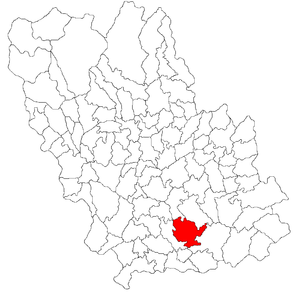
Dumbrava est une commune roumaine du județ de Prahova, dans la région historique de Valachie et dans la région de développement du Sud.